Zachary Taylor House

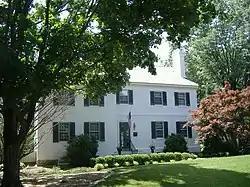
Zachary Taylor's childhood home

The Zachary Taylor House, also known as Springfield, was the boyhood home of the 12th president of the United States, Zachary Taylor. Located in what is now a residential area of Louisville, Kentucky, Taylor lived there from 1785 to 1808, held his marriage there in 1810, and returned there periodically the rest of his life.